Wood engraving

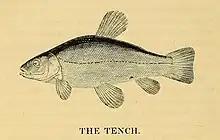
"The Tench", "A History of British Fishes" (1835), by William Yarrell

The terms "woodcut" and "wood engraving" were used interchangeably in the early and middle part of the 19th century, until the modern distinction emerged towards the end of the century, with confusion often extending into the 20th century among non-specialists. At the start of the 19th, both "wood engraving" and "woodcut" were often used for both types, so that the title page of "A History of British Fishes" (1835), by William Yarrell boasts "illustrated by nearly 400 woodcuts", which in fact are all wood-engravings, from one of the classic works using the technique.